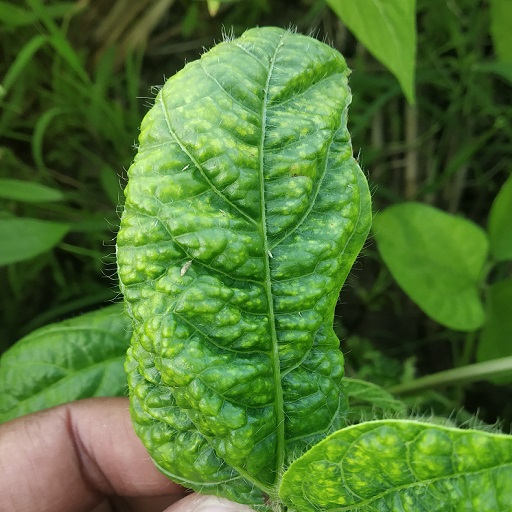
Label: Leaf Crinckle